École Normale Primaire

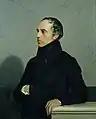
François Guizot - Minister of Public Instruction from 1832 to 1837.

After defining what it means to be a good teacher and lamenting the fact that they often are not, the Minister continued: